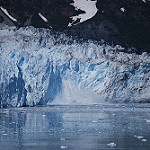
Label: glacier